Bibeksheel Nepali

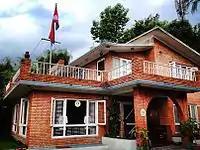
right।Bibeksheel Nepali Party Head Office

In 2013 Ujwal Thapa, the ex-chairperson of Bibeksheel Nepali ran as an independent candidate in the second Constitutional Assembly election, which was held on November 19, 2013. At the time of the election, the symbol of the party was a dog (कुकुर). With four independent candidates in the Kathmandu Valley, the party received about 3,000 votes, mostly from young voters. After the second Constitutional Assembly election, it was registered as "Bibeksheel Nepali", a political party with a smiling face as an election symbol.